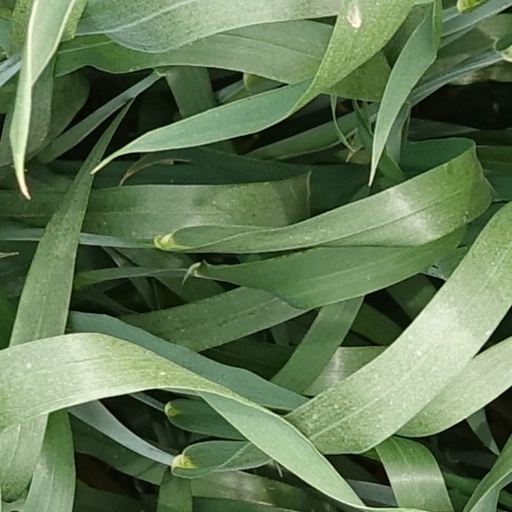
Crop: wheat